Shizukuishi River

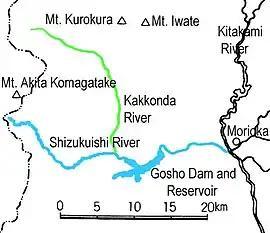
Shizukuishi and Kakkonda Rivers with the Gosho Dam and Reservoir

The is a river in Iwate Prefecture, in the Tōhoku region of northern Honshū in Japan. The river is long and has a watershed of . In middle course of the river is the Shizukuishi Basin, occupied by the Yuguchi lake deposits from the Late Miocene.